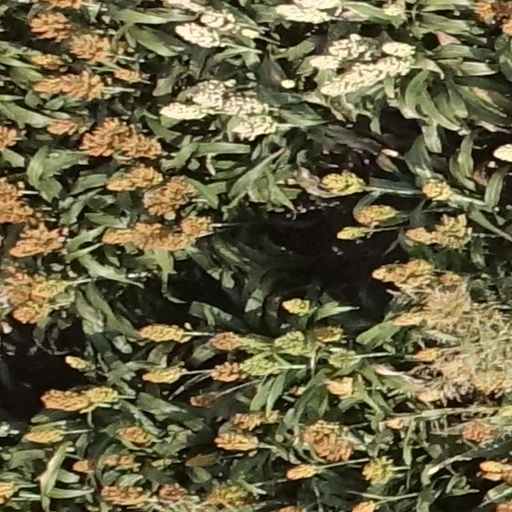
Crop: sorghum